List of birds of Cuba

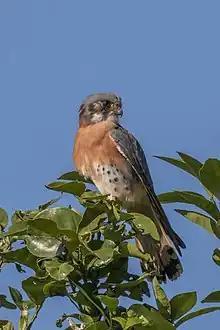
American kestrel, male red morph

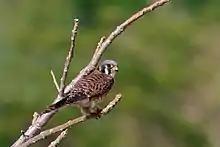
American kestrel, female white morph

Falconidae is a family of diurnal birds of prey. They differ from hawks, eagles, and kites in that they kill with their beaks instead of their talons.